Kiliaen van Rensselaer (merchant)

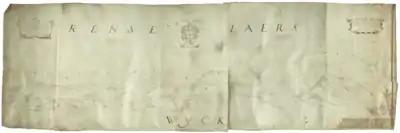
A short, wide parchment map shows the "Noord Rivier" (North River) traveling from right to left along the center of the parchment, in addition to the proposed locations of small settlements. Another river is also shown, at the very right, traveling from the top of the parchment to its connection at the Noord. The map is entitled "RENSELAERSWYCK" [sic] in large letters and the contains two shields and two scrolls containing Dutch text.

Some of Van Rensselaer's success as a jewel merchant came about due to trade made possible by the Dutch East India Company. The practical spirit of the Dutch merchant could not fail to recognize that the way to riches was through trade with the West Indies and Africa. During the Twelve Years' Truce, Dutch merchants had sailed unmolested to the West Indies but also received no letters of marque to take prizes from the enemy.